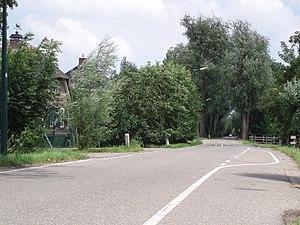
Le saule est un genre d'arbres, d'arbustes, d'arbrisseaux de la famille des Salicacées. Il comprend 360 espèces environ, réparties à travers le monde, principalement dans les zones fraîches et humides des régions tempérées et froides de l'hémisphère nord.
's-Gravesloot est un polder, un hameau et une ancienne commune néerlandaise de la province d'Utrecht.